The Lyceum, Liverpool

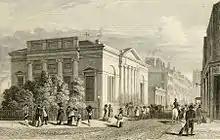
Lyceum Newsroom and Library in 1828

A design was accepted from architect Thomas Harrison of Chester which showed the building facing Church Street; this was later modified to fit local circumstances. Each of the library's 892 subscribers contributed 12 guineas (£12.60) each towards its construction. A 50-year lease on the land was purchased and construction work began in 1800 under the guide of William Slater. Completed two years later at a cost of £11,000 the deed was then signed. Signatories included John Lightbody; John Currie; John Yates, minister of Paradise Street Unitarian Church; and most notably abolitionist William Roscoe.